List of Columbia University alumni and attendees

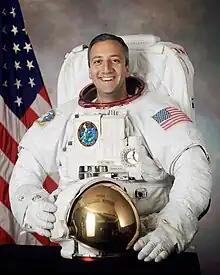
Michael Massimino

See also: above at Nobel Laureates (Alumni) for separate listing of more than 43 academics and theorists, Notable alumni at Columbia College of Columbia University (Academicians), Columbia Law School (Academia: University presidents and Legal Academia), and Columbia Graduate School of Arts and Sciences (Economists-Natural Scientists, Social Scientists) for "separate listing of more than 163 academics and theorists"